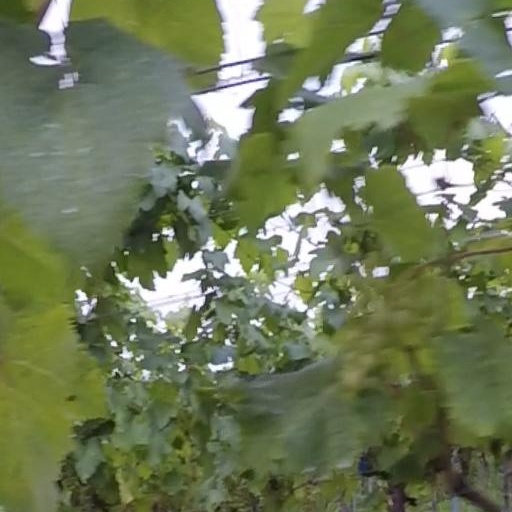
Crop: grape